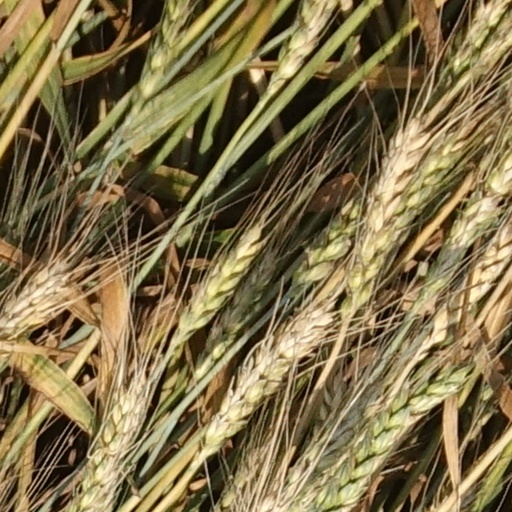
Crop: wheat